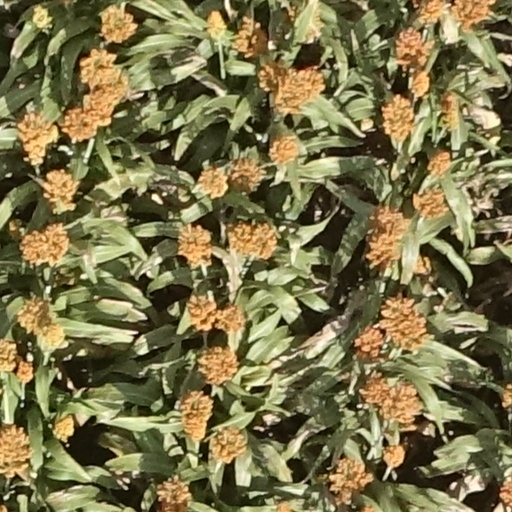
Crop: sorghum